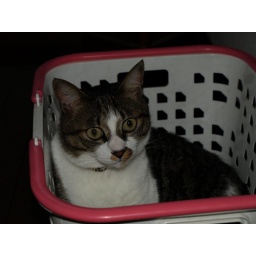
cat in a basket